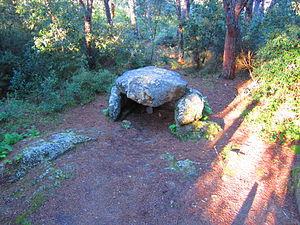
Cette liste non exhaustive recense les principaux sites mégalithiques en Catalogne, en Espagne.